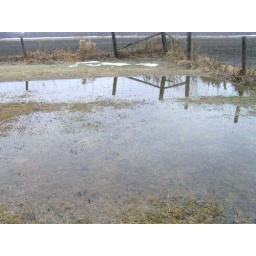
A huge puddle of water in field west of my house